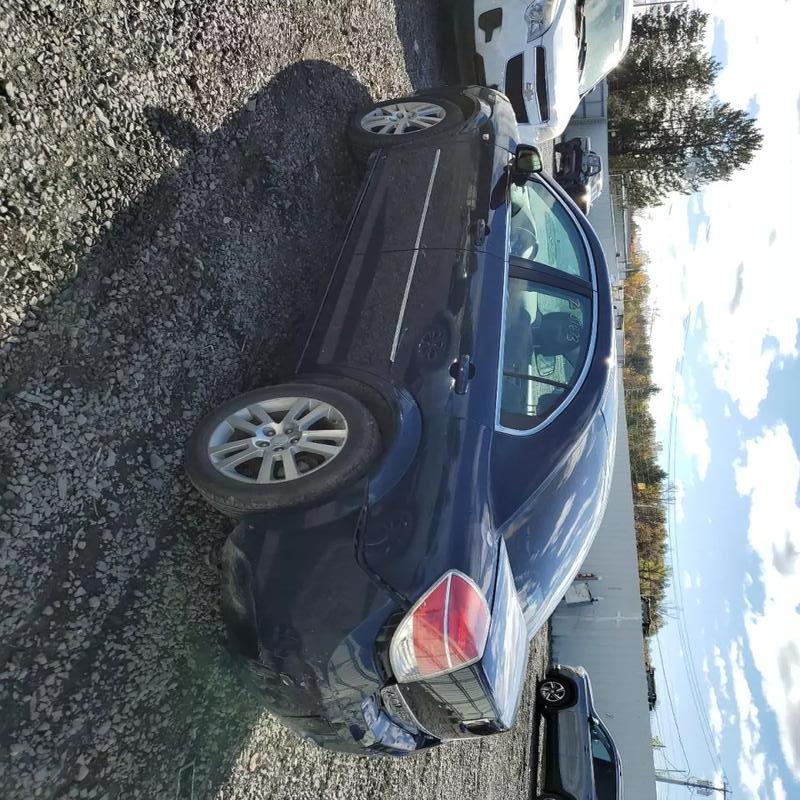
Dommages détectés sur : pare-choc arrière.
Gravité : mineur